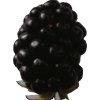
Label: blackberry